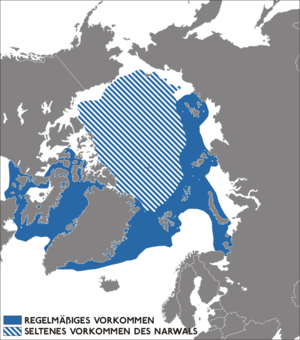
Narhval
Narhvalens udbredelse.
Narhvalens udbredelse.
Narhvalen, Monodon monoceros, er et dyr i ordenen af hvaler og er sammen med hvidhvalen de eneste medlemmer af familien Monodontidae. Den voksne narhval måler 3,8-5 m og vejer 800-1600 kg. Den har ingen rygfinne. Narhvalhanner har en enkelt lang snoet stødtand, i sjældne tilfælde 2. I sjældne tilfælde kan også hunner have en enkelt stødtand, der dog er væsentlig kortere end hannens. Hannerne bruger stødtænderne i rituelle kampe om hunnerne.